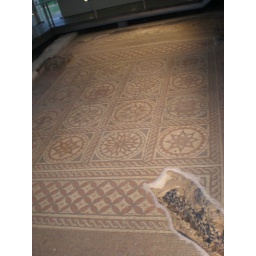
The mosaic floor above the hypocaust in a ruined building in Verlamium (modern day St. Albans). The mosaic floor above the hypocaust in a ruined building in Verlamium (modern day St. Albans).